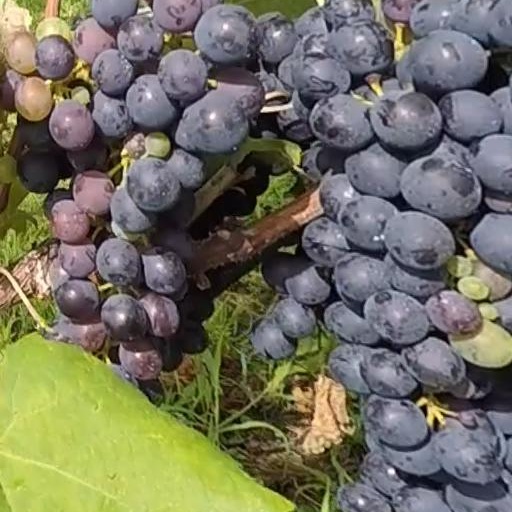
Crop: grape